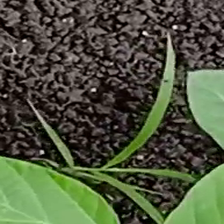
Weed species: Digitaria_SP_(Digitaria Sanguinalis )